Occitan cuisine

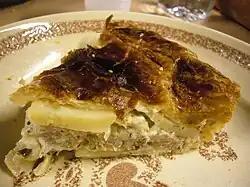
A slice of pastís de treflas, a kind of potato pie

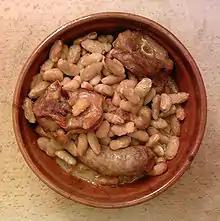
Caçolet (cassoulet), an exemplary dish of Occitan cuisine

Occitan cuisine is the traditional cuisine and gastronomy of Occitania, the supranational region where Occitan is traditionally spoken.